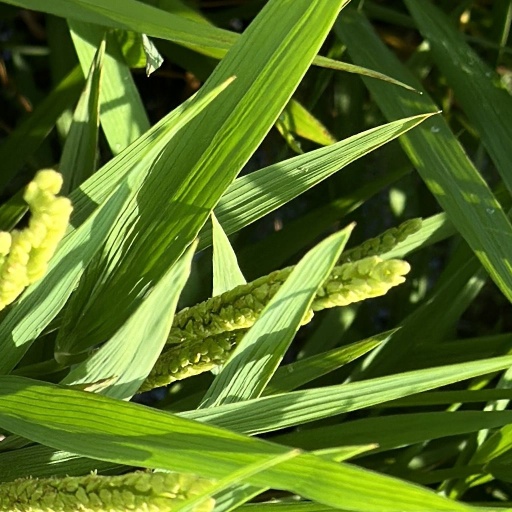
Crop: rice